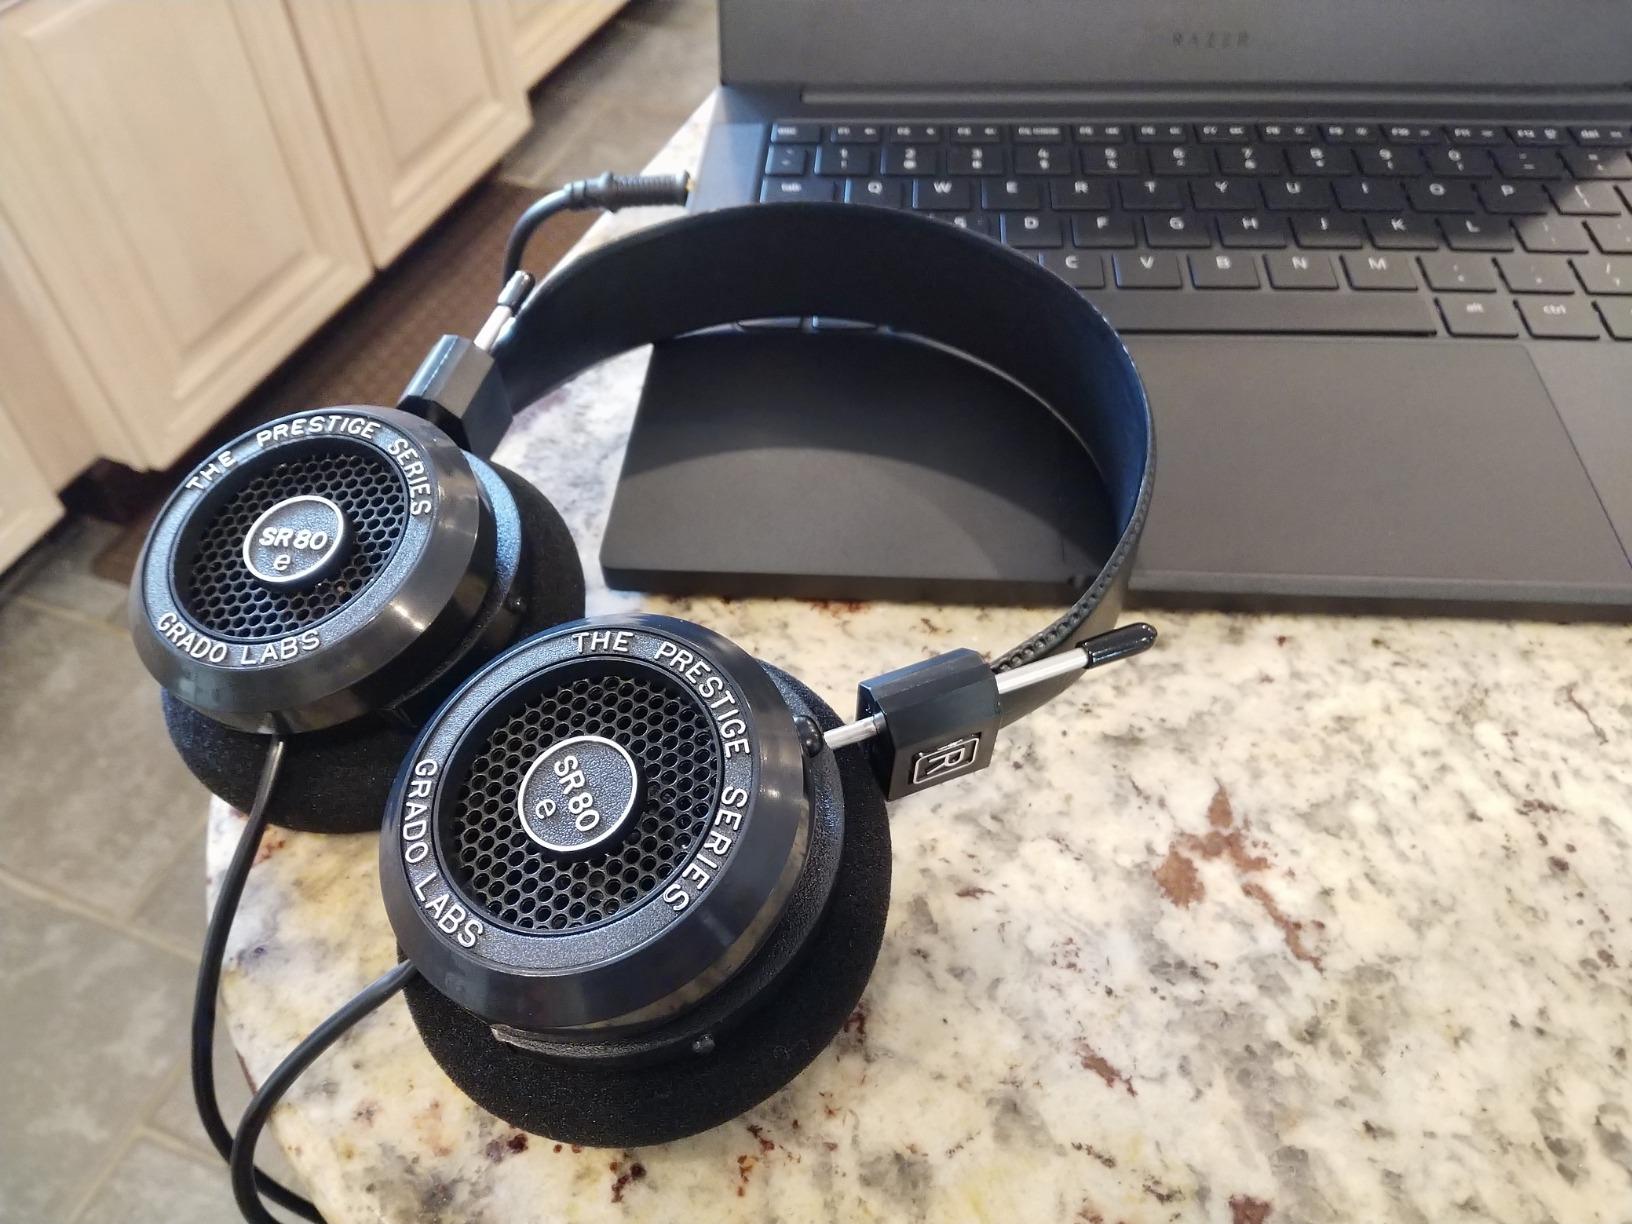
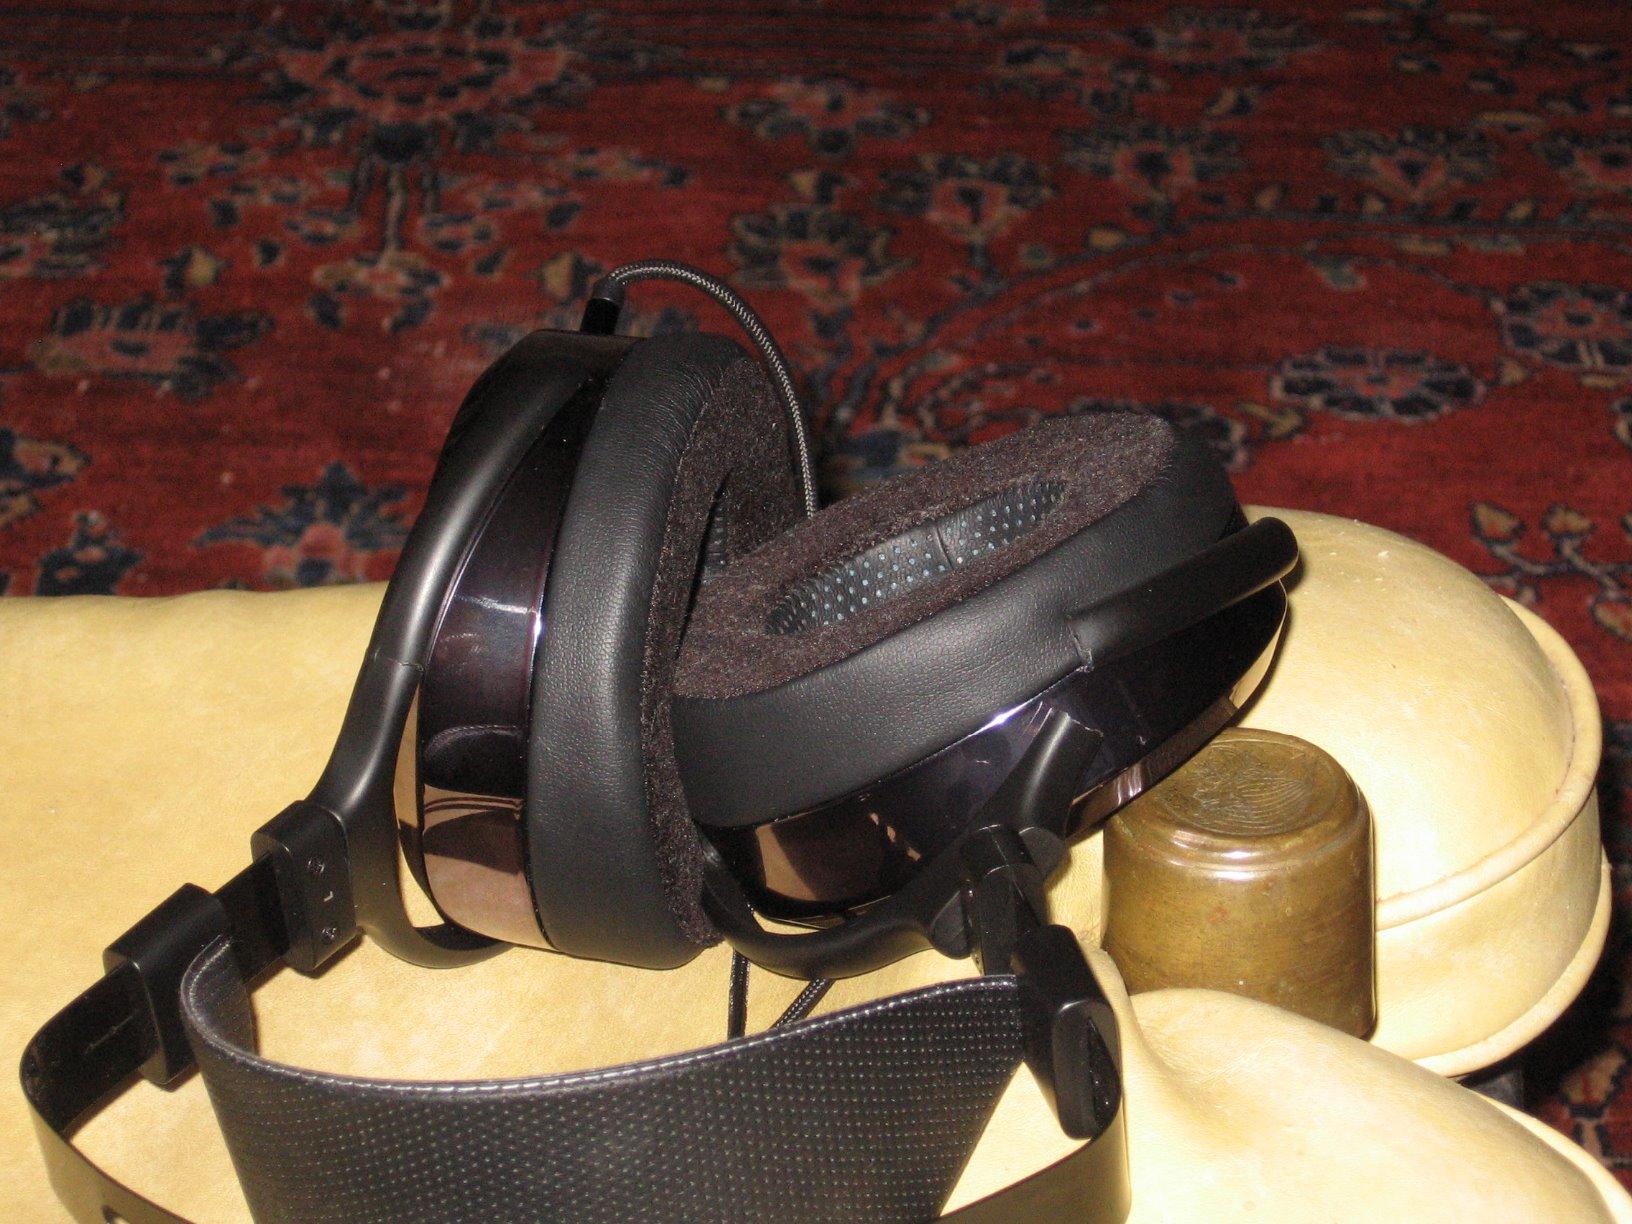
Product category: headphones
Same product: no